Steel mill

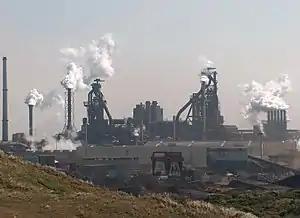
Integrated steel mill in the Netherlands. The two large towers are blast furnaces.

A steel mill or steelworks is an industrial plant for the manufacture of steel. It may be an integrated steel works carrying out all steps of steelmaking from smelting iron ore to rolled product, but may also be a plant where steel semi-finished casting products are made from molten pig iron or from scrap.